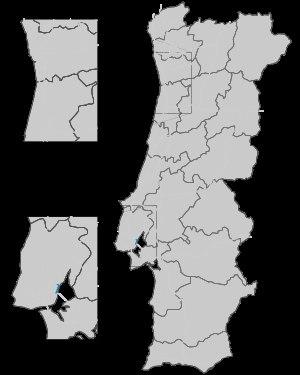
L'autoroute portugaise A30 est une courte autoroute de 10 km de la région lisboète, qui permet de relier Moscavide à Santa Iria de Azóia et l'.